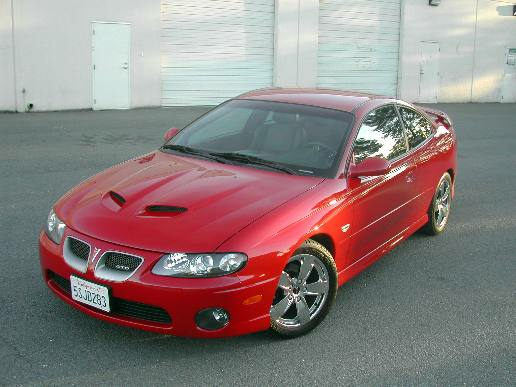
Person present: No